Hawker Sea Hawk

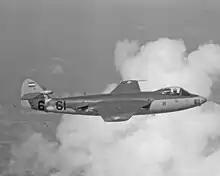
Royal Netherlands Navy Sea Hawk Mk 50

Unlike its rival, the Supermarine Attacker, which had been the first jet aircraft to enter service with the FAA, the Sea Hawk had a tricycle undercarriage rather than a tail-wheel, making it easier to land on carriers, it was also Hawker's first aircraft to incorporate a nose-wheel undercarriage. The Sea Hawk had adopted a fairly conventional design, being built with straight wings while a number of other contemporary aircraft, such as the F-86 Sabre, had adopted swept wings. The Sea Hawk was a reliable and elegant aeroplane, though its cautious design meant it would only be attractive on the export market and be in production for only a short period before being superseded by more advanced aircraft.